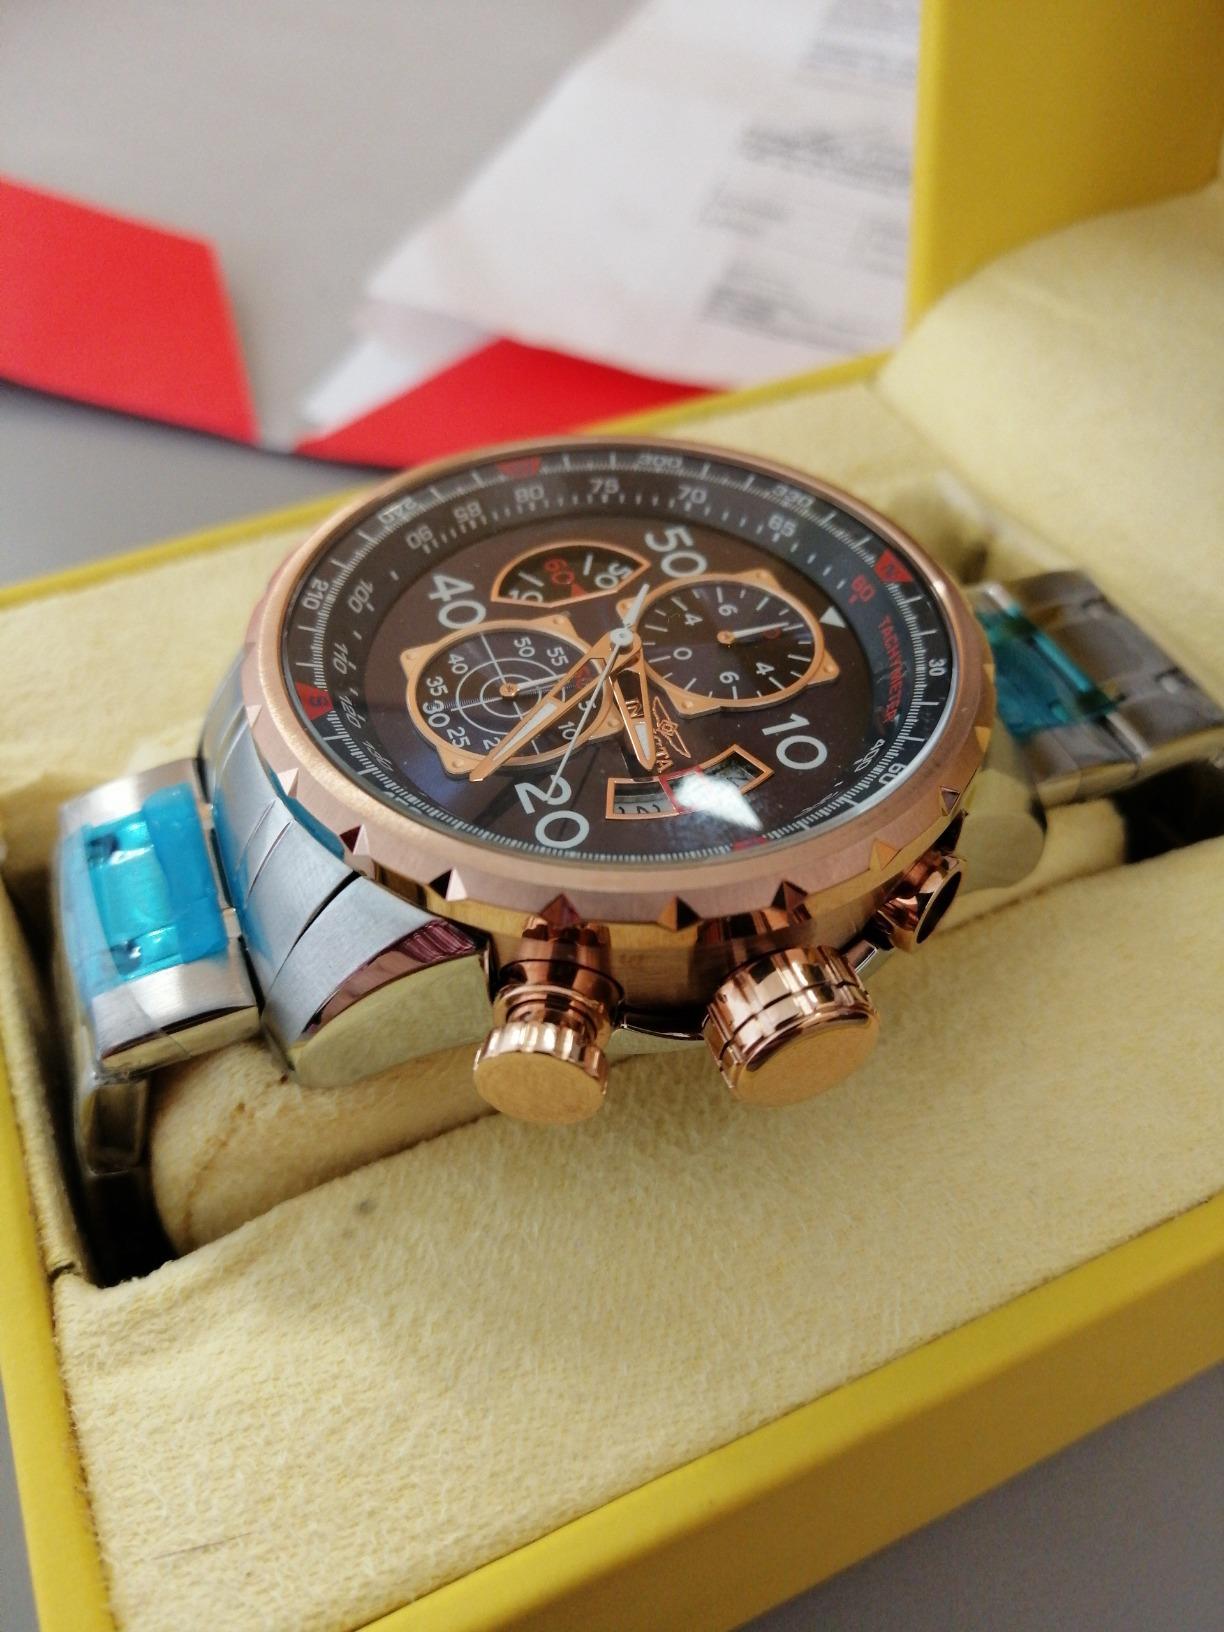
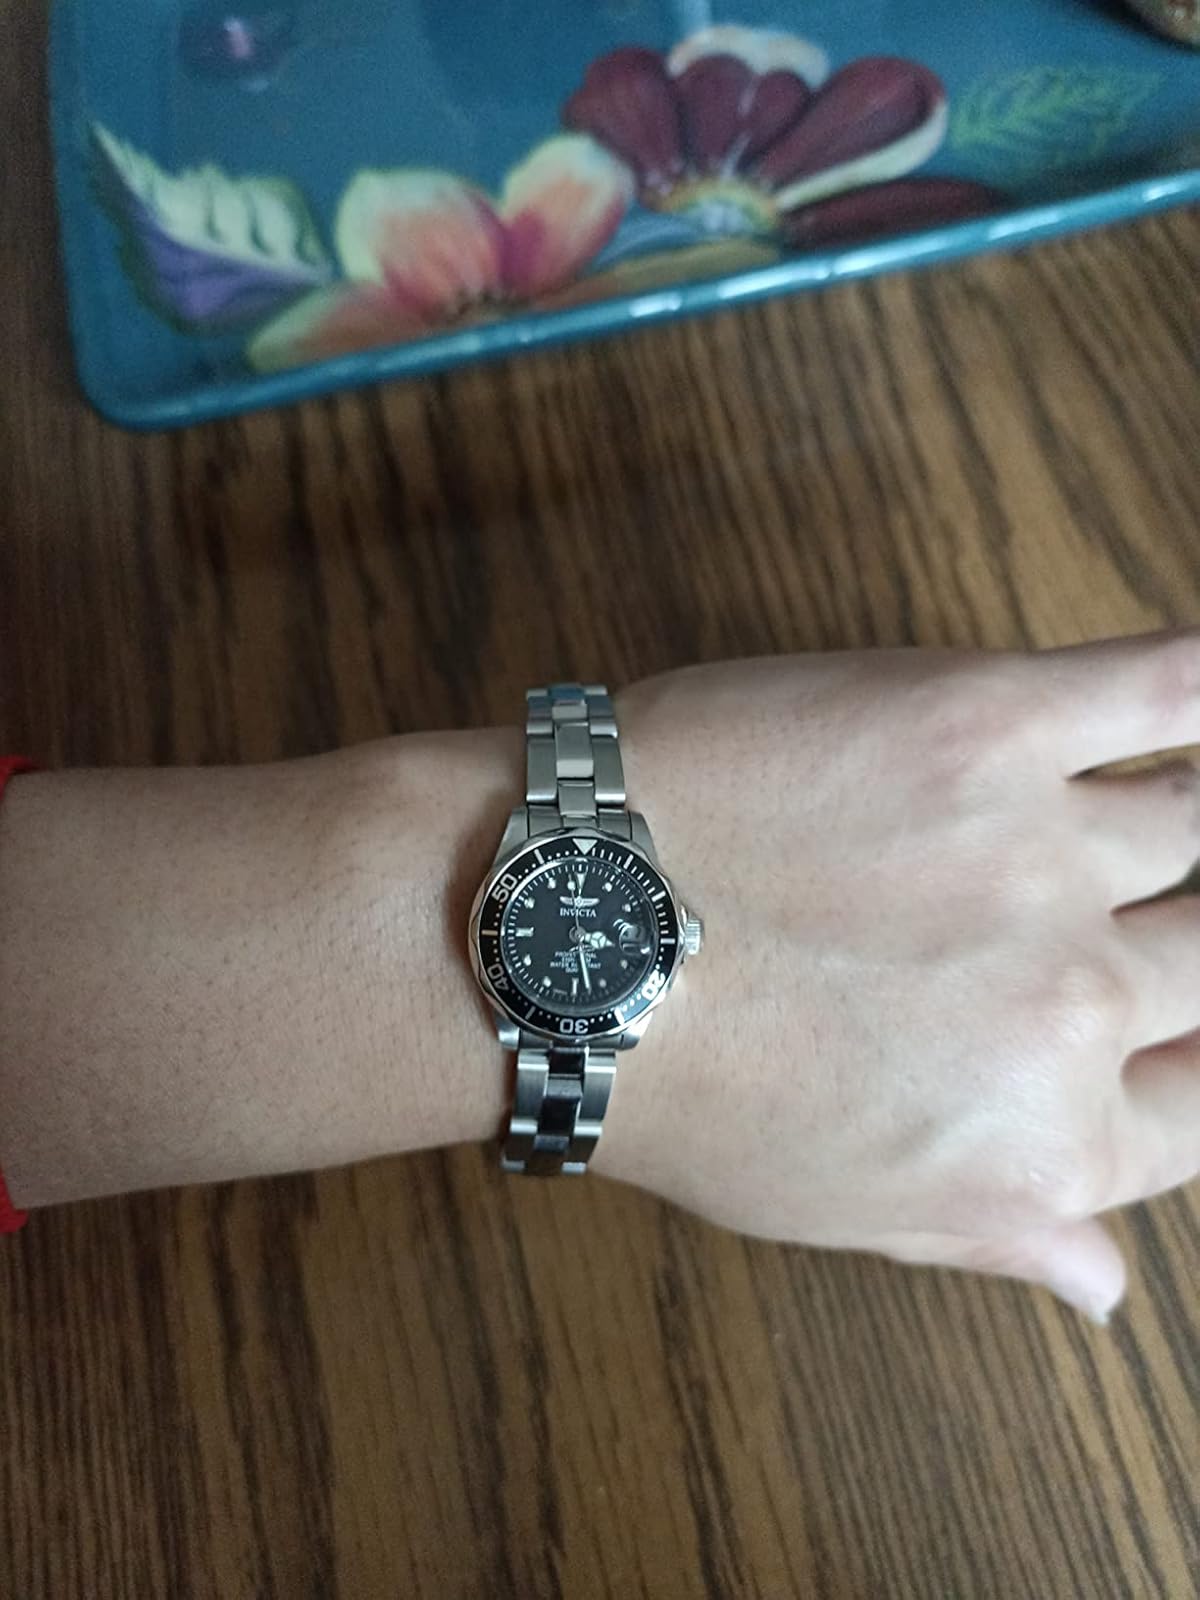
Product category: accessories_watch
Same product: no